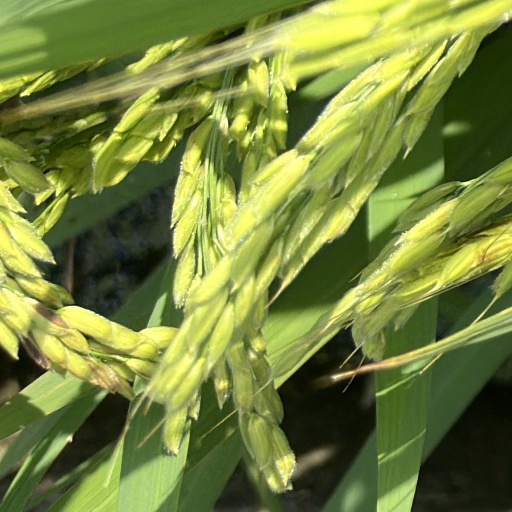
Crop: rice